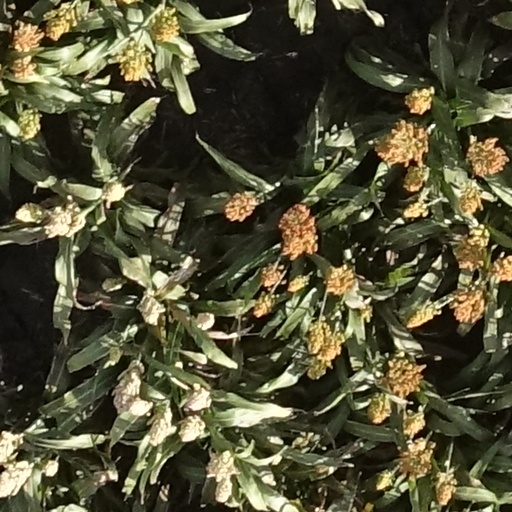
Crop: sorghum